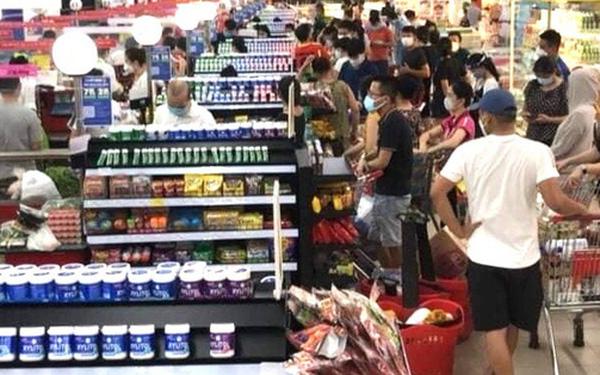
chàng trai nón xanh mang áo màu trắng